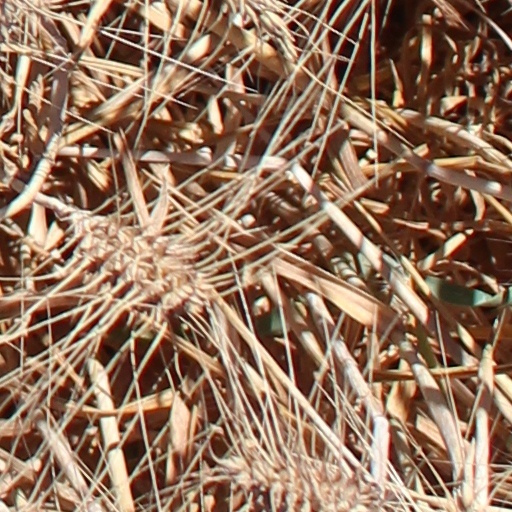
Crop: wheat